Yokoyama Station (Ishikawa)

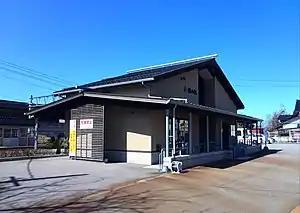
Yokoyama Station in March 2015

is a railway station on the Nanao Line in the city of Kahoku, Ishikawa Prefecture, Japan, operated by the West Japan Railway Company (JR West).